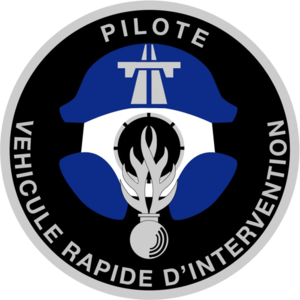
Écusson de pilote de Véhicule Rapide d'Intervention (VRI) des Équipes Rapides d'Intervention (ERI, ex-BRI).
Un escadron départemental de sécurité routière est une unité de la Gendarmerie nationale française dont la mission principale est la lutte contre l'insécurité routière. Chacun des groupements de gendarmerie départementale de France métropolitaine comporte un EDSR qui regroupe toutes les unités routières ou autoroutières du département. De plus, il existe quatre EDSR dans les départements d'outre-mer.